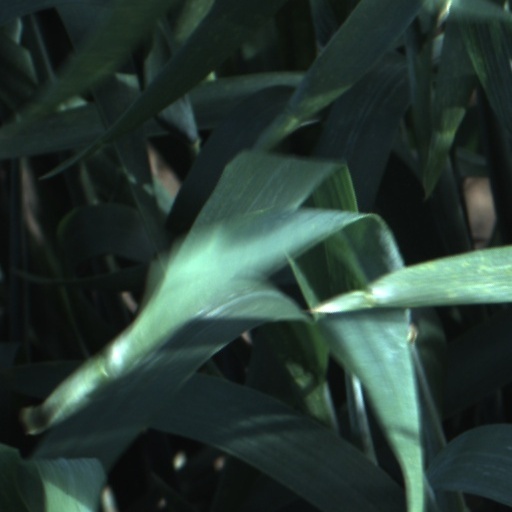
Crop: wheat